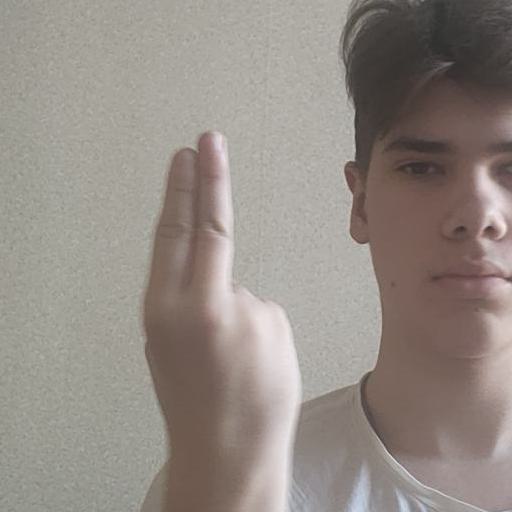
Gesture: two_up_inverted